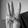
ASL letter: W